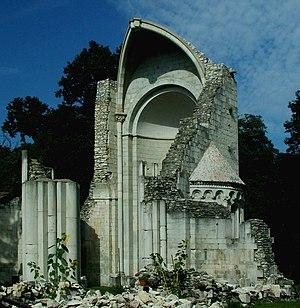
Ruines de l'abbaye de Vértesszentkereszt